Orchardleigh Estate

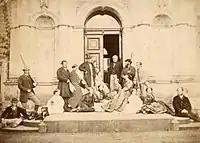
The Duckworth family at the entrance of Orchardleigh in 1867. Herbert Duckworth is on the left with the gun. Julia is sitting on the step beside him.

William Duckworth bought the Orchardleigh estate in 1855 and built the house in 1856. He was born in 1795 in Manchester. His father was George Duckworth who was lord of the manor in Over Darwen in the parish of Blackburn. When his father died in 1815 William and his brother Samuel inherited his estates. Samuel died in 1847 and as he was unmarried he also left his fortune to William. When William bought the Orchardleigh estate in 1855 he was an extremely wealthy man and was therefore able to afford the elegant house that still stands.